Larry Marder

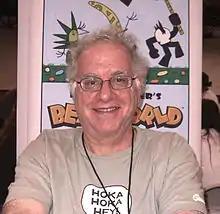
Marder at the New York Comic Con in Manhattan, October 10, 2010

Larry Marder (born May 29, 1951) is an American cartoonist and writer, best known as the creator of comic book "Tales of the Beanworld", which began as an "essentially self-published title" in 1984. Beginning in 2009, Dark Horse Books began to reprint "Tales of the Beanworld", in two volumes, and then went on to publish two more volumes of new Beanworld comics.